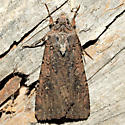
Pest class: cutworms